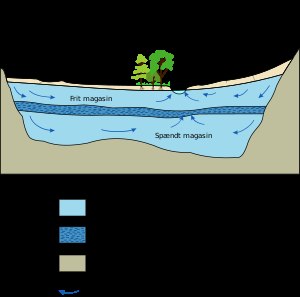
Grundvandsmagasin
Typisk tværsnit af grundvandsmagasiner
Et grundvandsmagasin / grundvandsreservoir / akvifer er et vandmættet lag – oftest sand, grus eller kalk – hvorfra der via boringer kan indvindes grundvand til vandforsyning.